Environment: lab
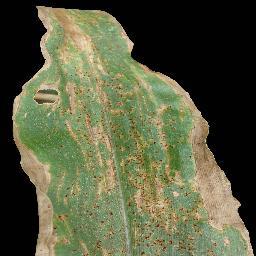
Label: common_rust